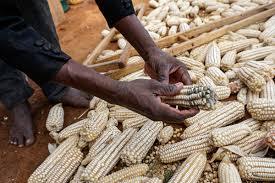
Haya bila shaka ni mahindi ambayo yametoka kuvunwa na mkulima huyu akiwa anatenganisha yale mahindi ambayo yako salama na yale ambayo yamepatwa na ugonjwa.